Kołobrzeg

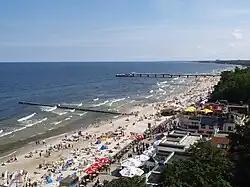
Kołobrzeg eastern beach

After World War II the region became again part of Poland, under territorial changes demanded by the Soviet Union and the Soviet-installed Polish Communist regime at the Potsdam Conference. Most Germans that had not yet fled were expelled from their homes in accordance with the Potsdam Agreement. The town was resettled by Polish citizens, many of whom were themselves Polish refugees from regions east of former eastern Poland annexed by the Soviet Union, from where they had been displaced by Soviet authorities.